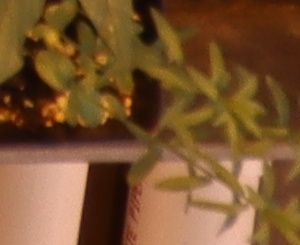
Label: Flax